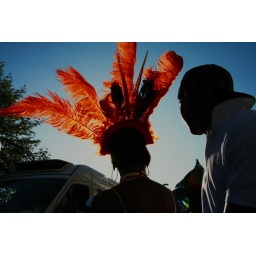
I loved the orange in the flowers of this womens hat